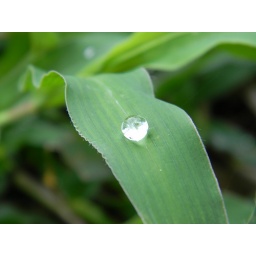
water ball in green palm